David Desharnais

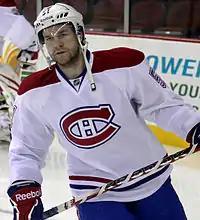
Desharnais with the Montreal Canadiens in 2012

The Montreal Canadiens invited Desharnais to their training camp in 2007. Although he did not make the team, he earned an assignment to the Cincinnati Cyclones of the ECHL. He had a phenomenal professional debut in Cincinnati, putting up 106 points in only 68 regular season games to lead the League in scoring before adding 33 points in 22 playoff games to lead the Cyclones to their first Kelly Cup championship. Desharnais was named ECHL Rookie of the Year and Most Valuable Player and was also named to both the All-Rookie Team and the First All-Star Team.